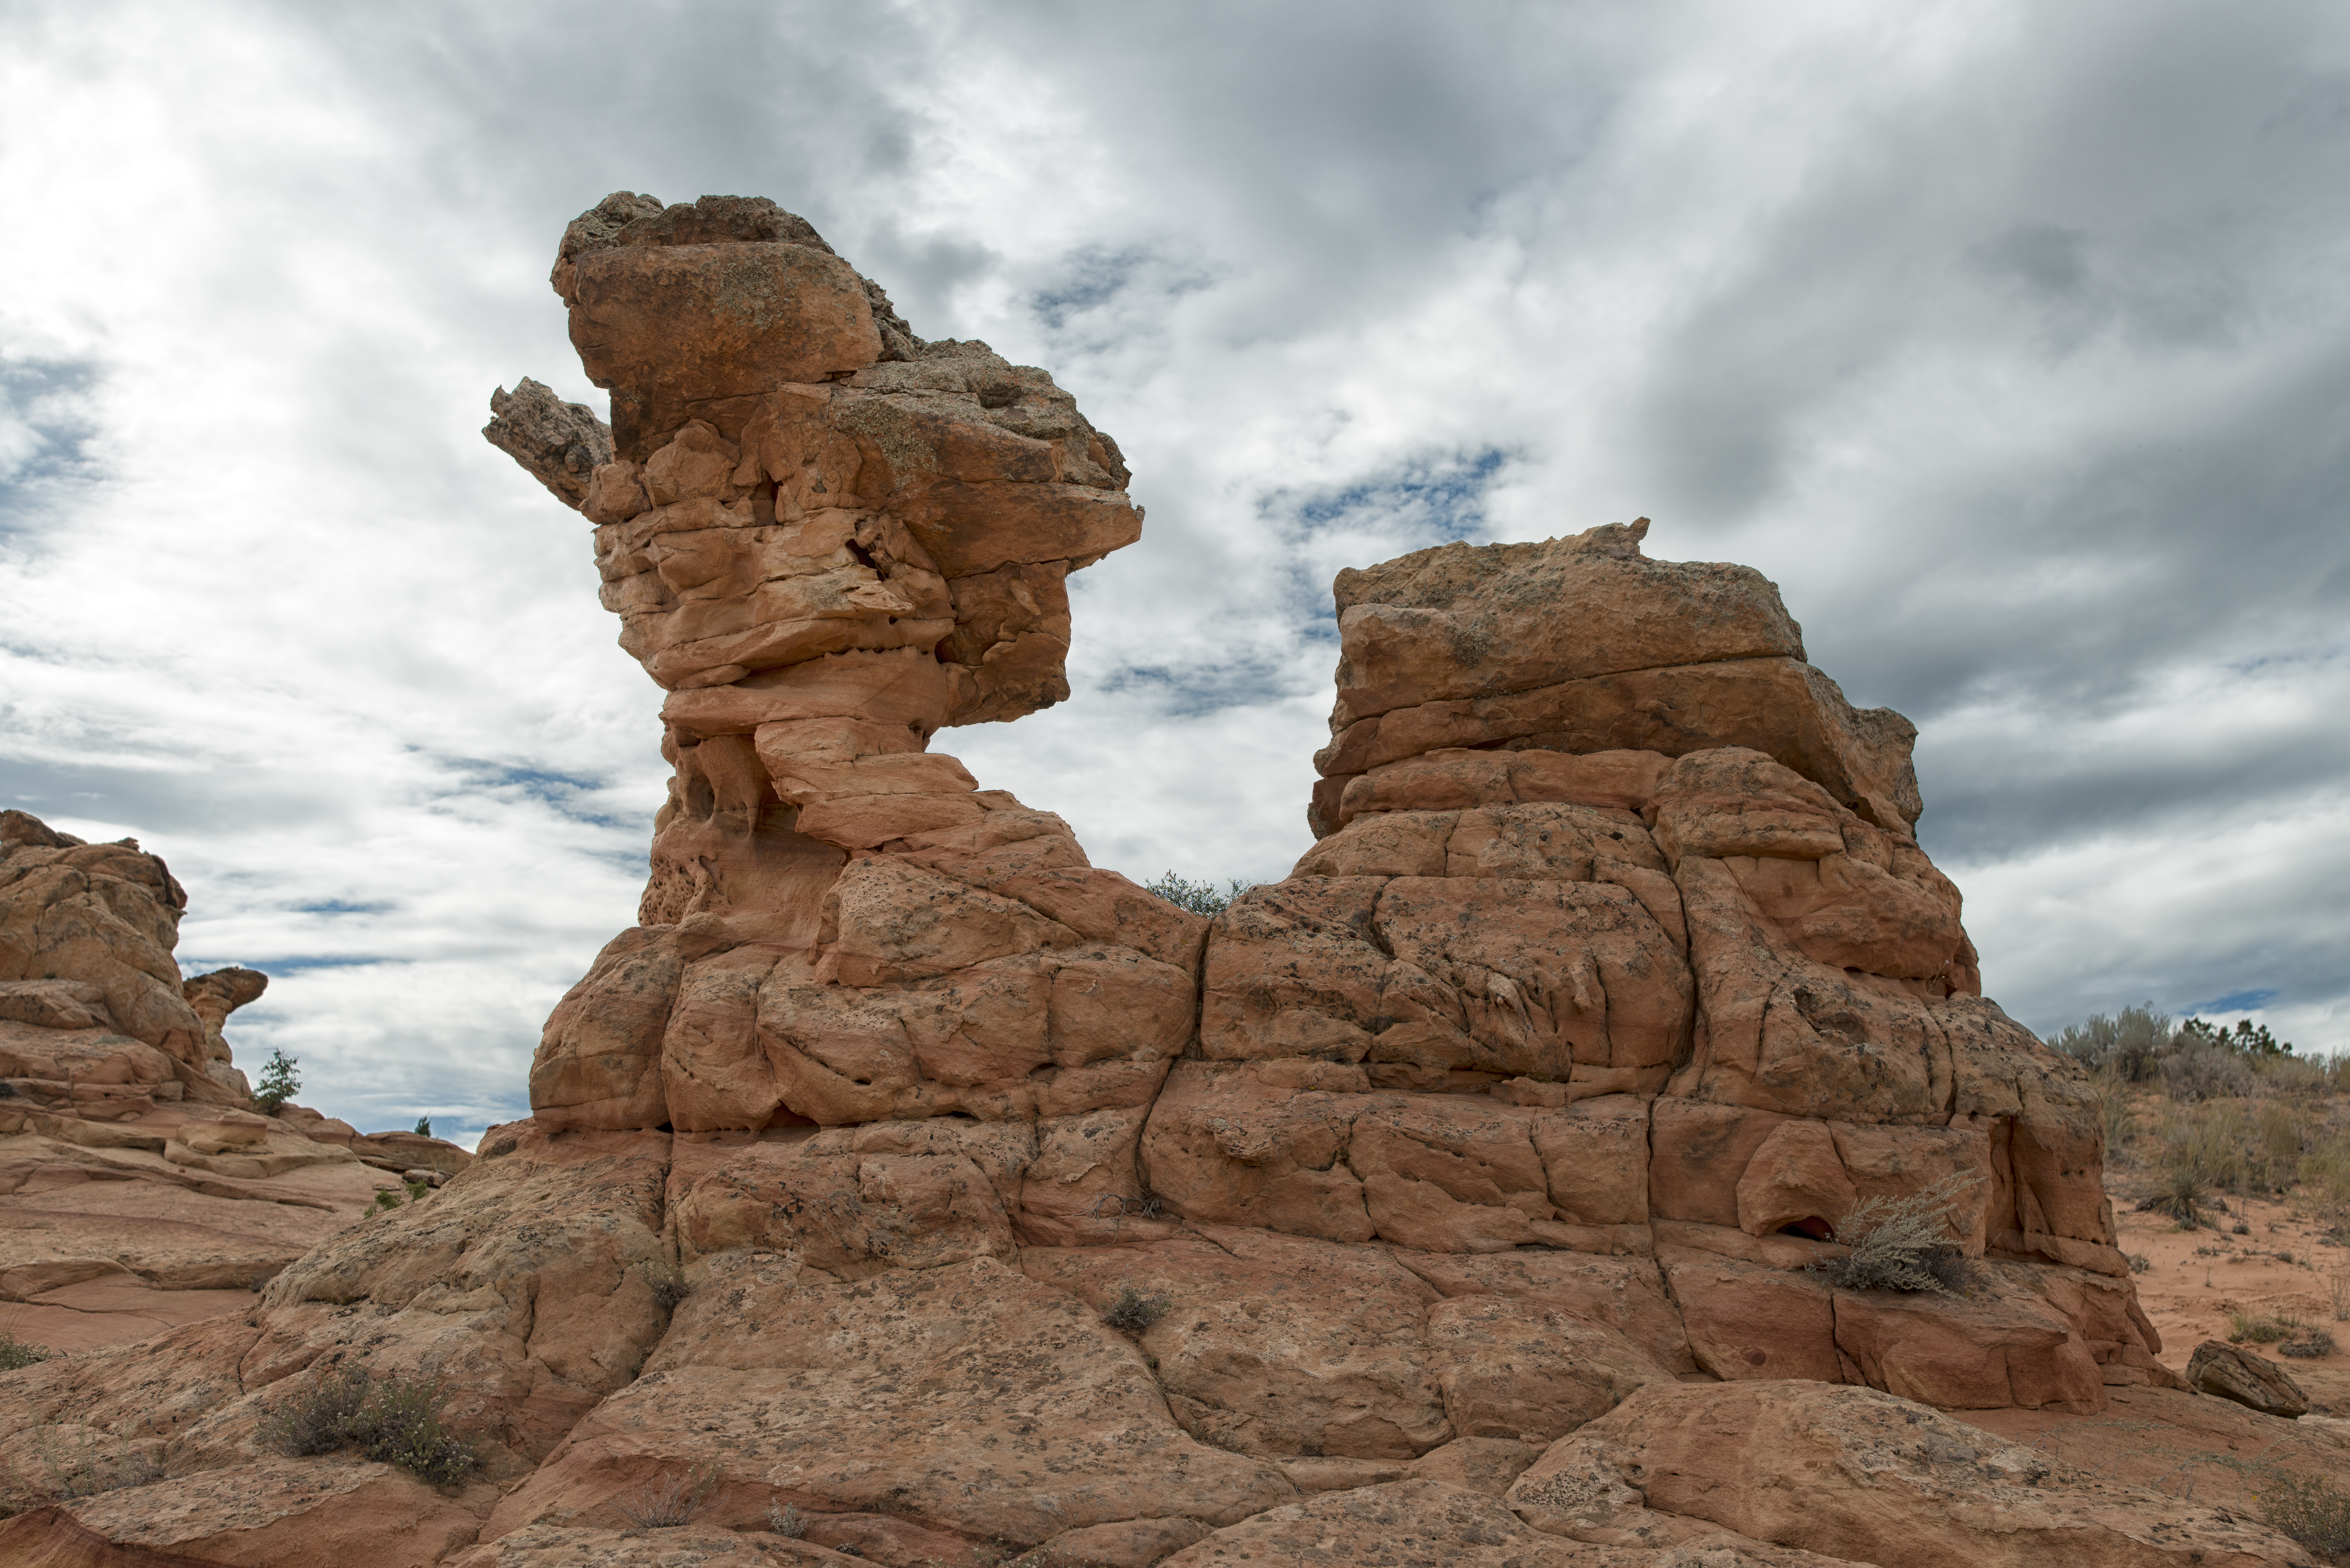
landscape, rock, mountain, valley, formation, cliff, arch, canyon, terrain, national park, material, geology, badlands, plateau, nikond800e, wadi, butte, sigma2435f2art, coyotebuttessouth, cottonwoodcove, landform, ancient history, mountainous landforms